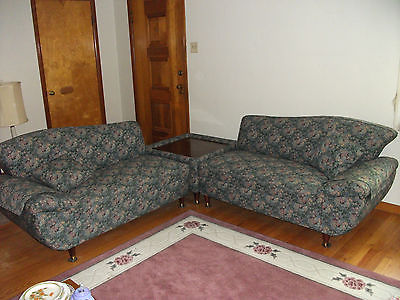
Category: sofa